All for Jesus, All for Jesus

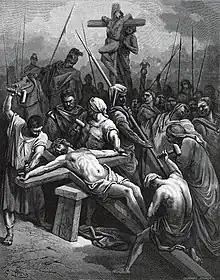
"Crucifixion of Jesus" by Gustave Doré (1866)

"All for Jesus, All for Jesus", also titled as "All for Jesus! All for Jesus!" and originally titled "For the Love of Jesus", is an English Christian hymn. It was written in 1887 by W J Sparrow Simpson intended as the closing chorus of John Stainer's "The Crucifixion" oratorio. It started to be published as a separate hymn later in 1901.